Ottawa Senators

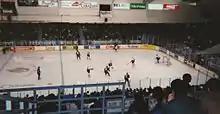
The Senators played their home games at the Ottawa Civic Centre from 1992 to 1996.

Terrace needed a partner to make the final franchise payment to the NHL. Firestone sold 50% of Terrace to Rod Bryden, a technology executive and entrepreneur. A limited partnership was set up to own the hockey team and a new company, Palladium Corp., which was charged with building the new arena. The partnership included local high-tech executives and singer Paul Anka, who was born in Ottawa. Bryden would become the sole owner of Terrace and majority owner of the Senators in August 1993, buying out Firestone.